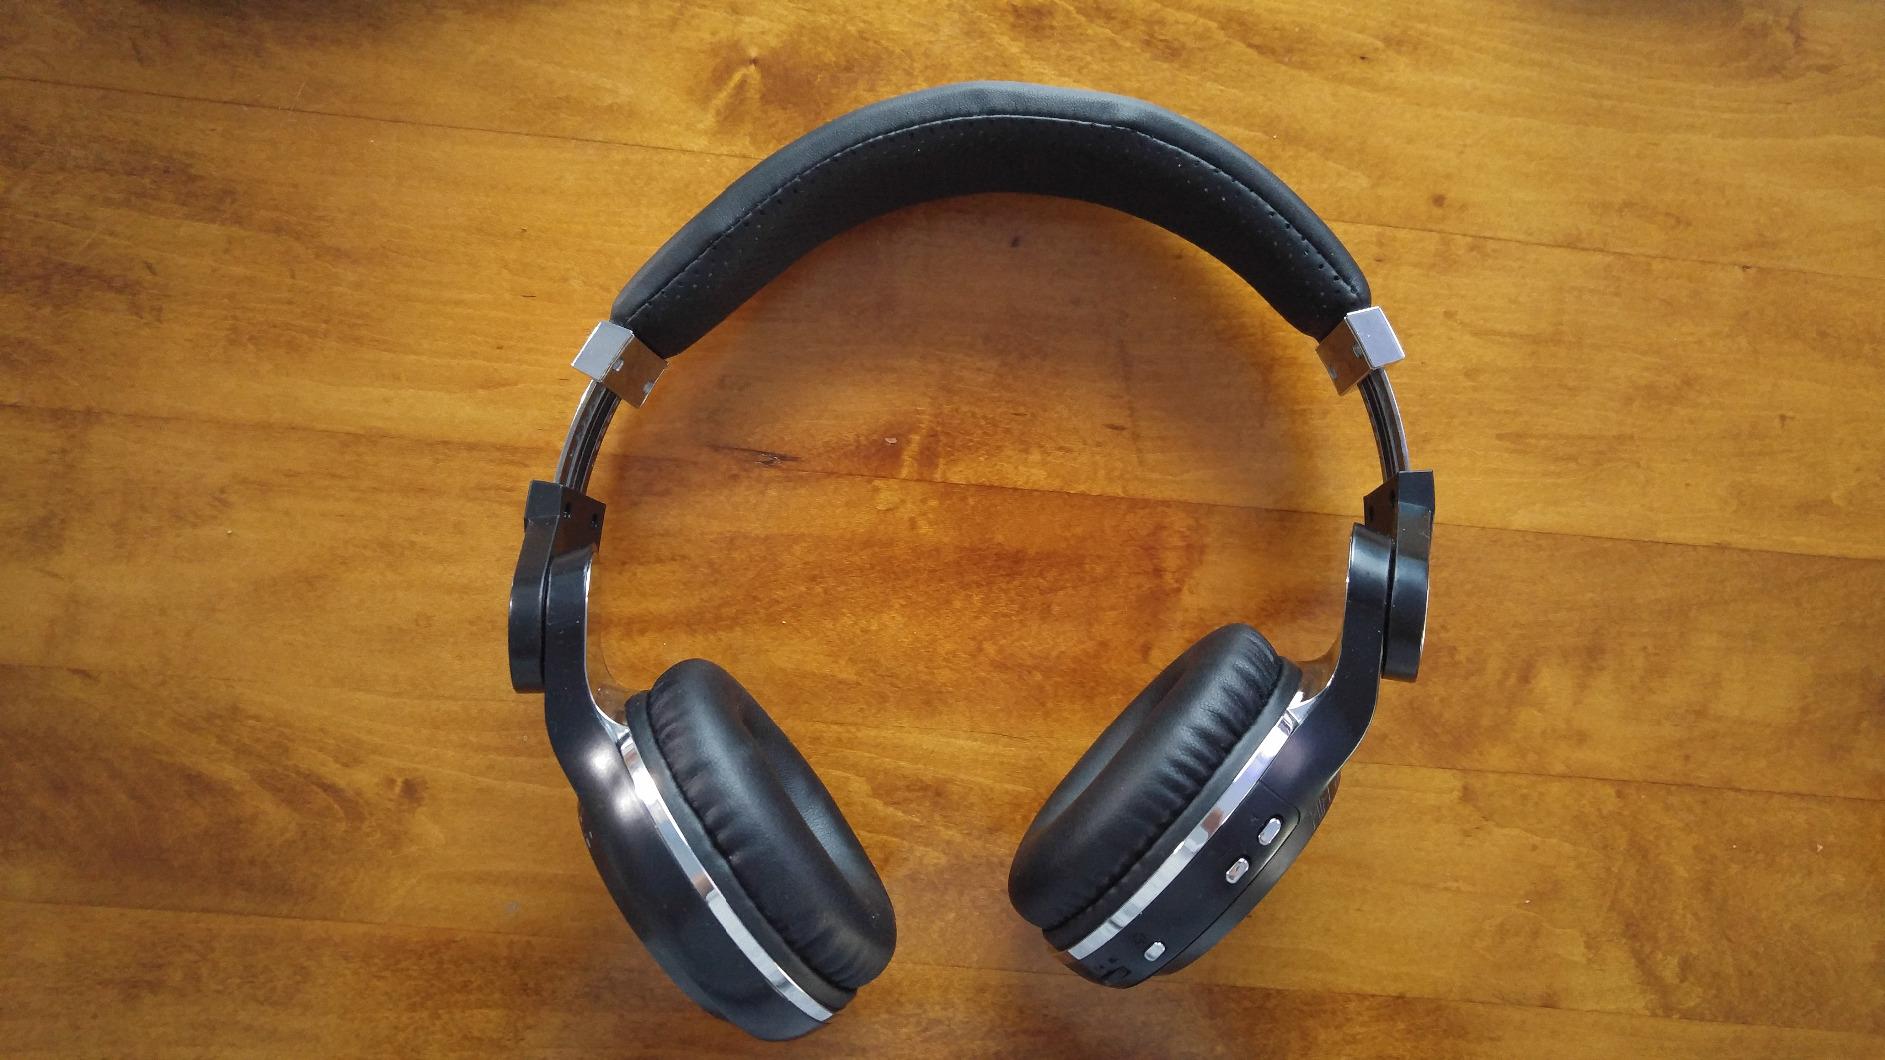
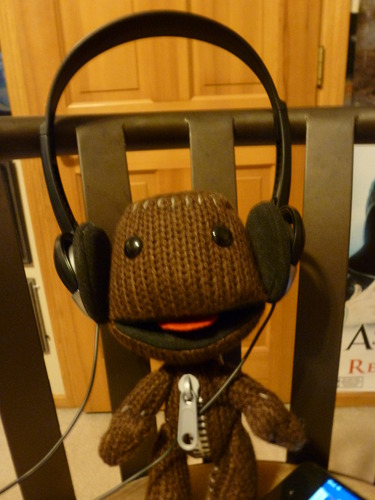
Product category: headphones
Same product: no